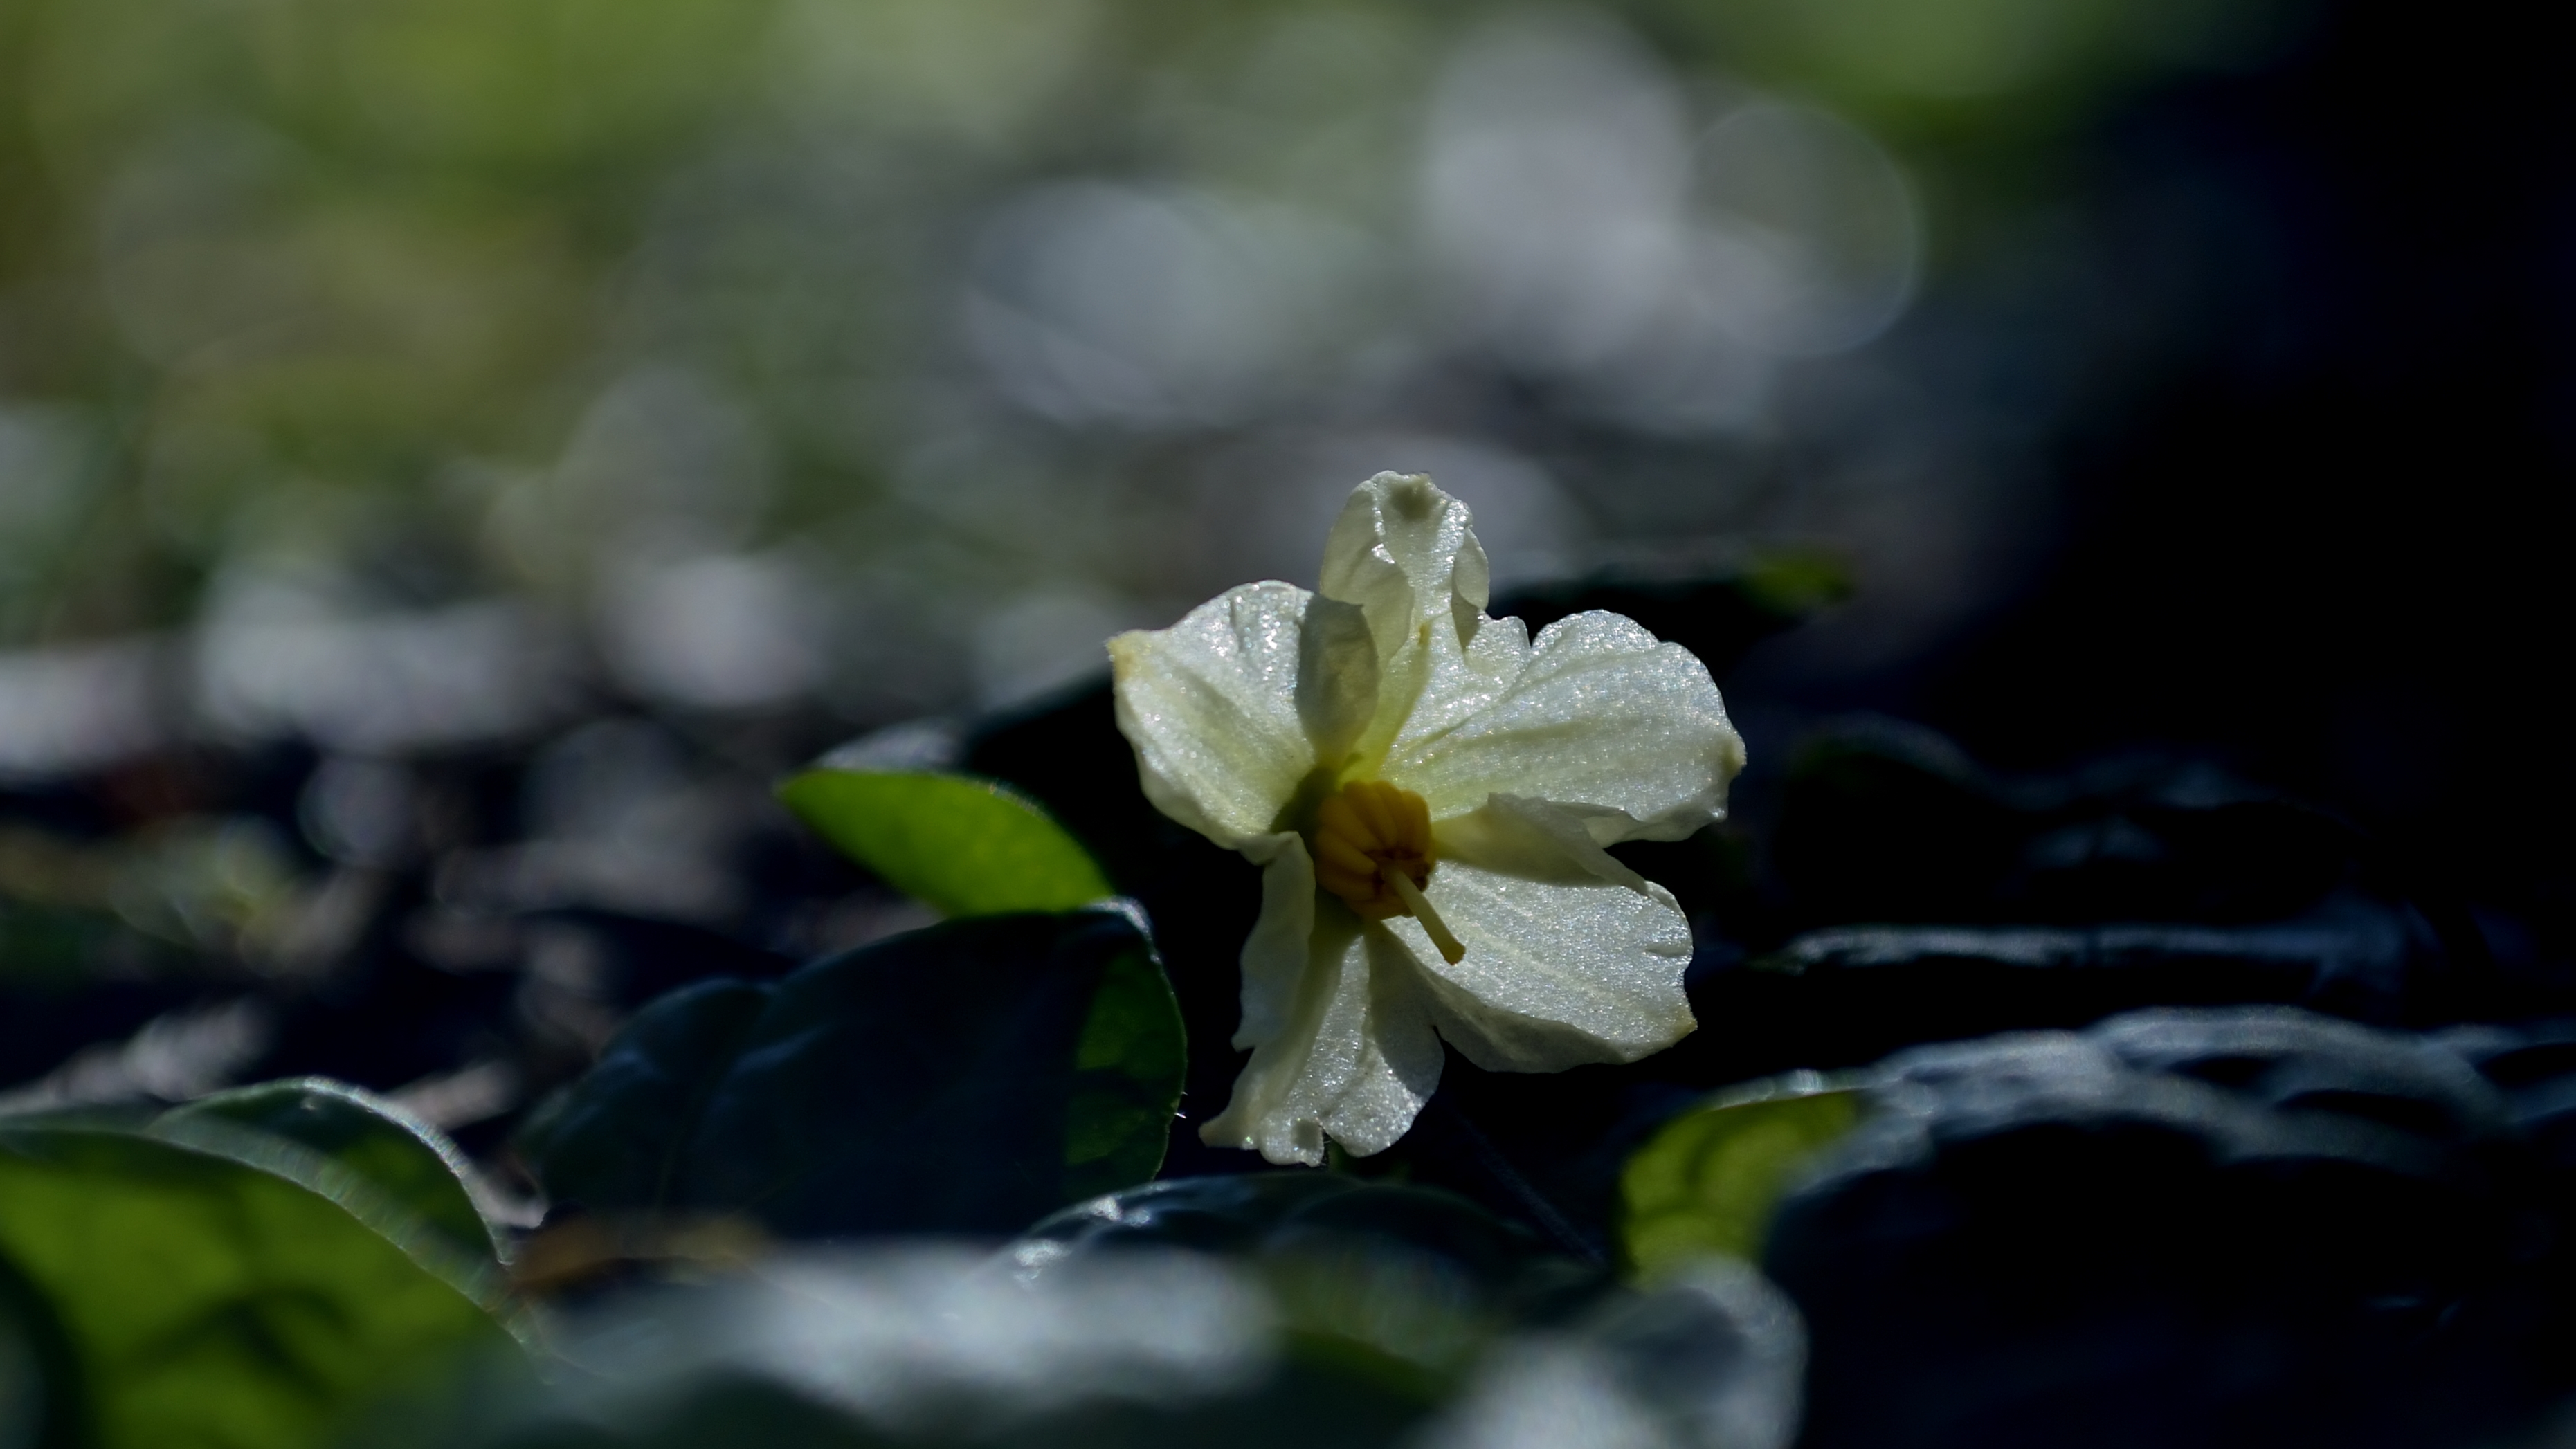
nature, blossom, plant, sunlight, leaf, flower, petal, green, botany, flora, wildflower, close up, macro photography, flowering plant, land plant